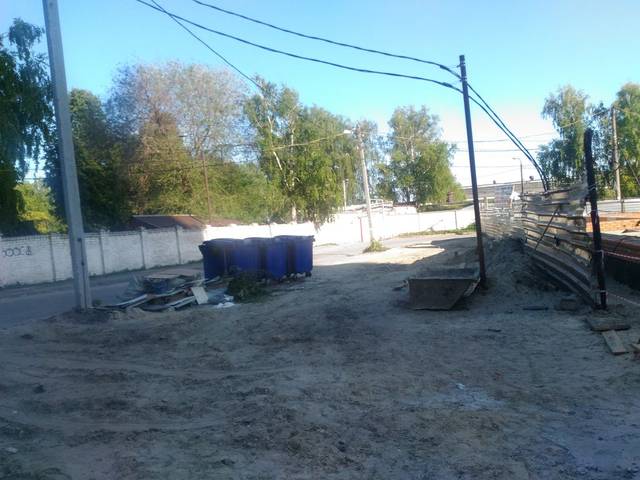
Region: Russia
Coordinates: 54.343, 48.397